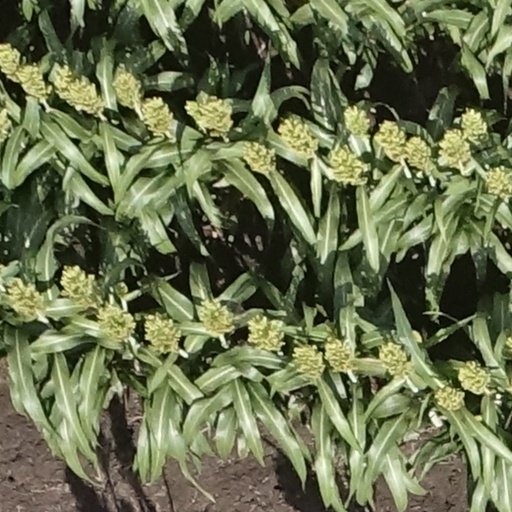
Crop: sorghum